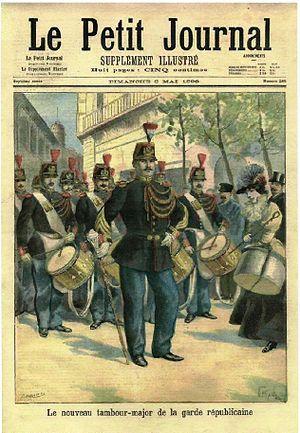
Couverture de revue mai 1900
Les grands prix nationaux de musique des patronages sont les championnats de France des cliques et fanfares paroissiales. Ils sont organisés successivement par la Fédération gymnastique et sportive des patronages de France devenue en 1947 Fédération sportive de France et en 1968 Fédération sportive et culturelle de France. L'appellation de Grands prix nationaux n'est adoptée qu'à partir de 1980.